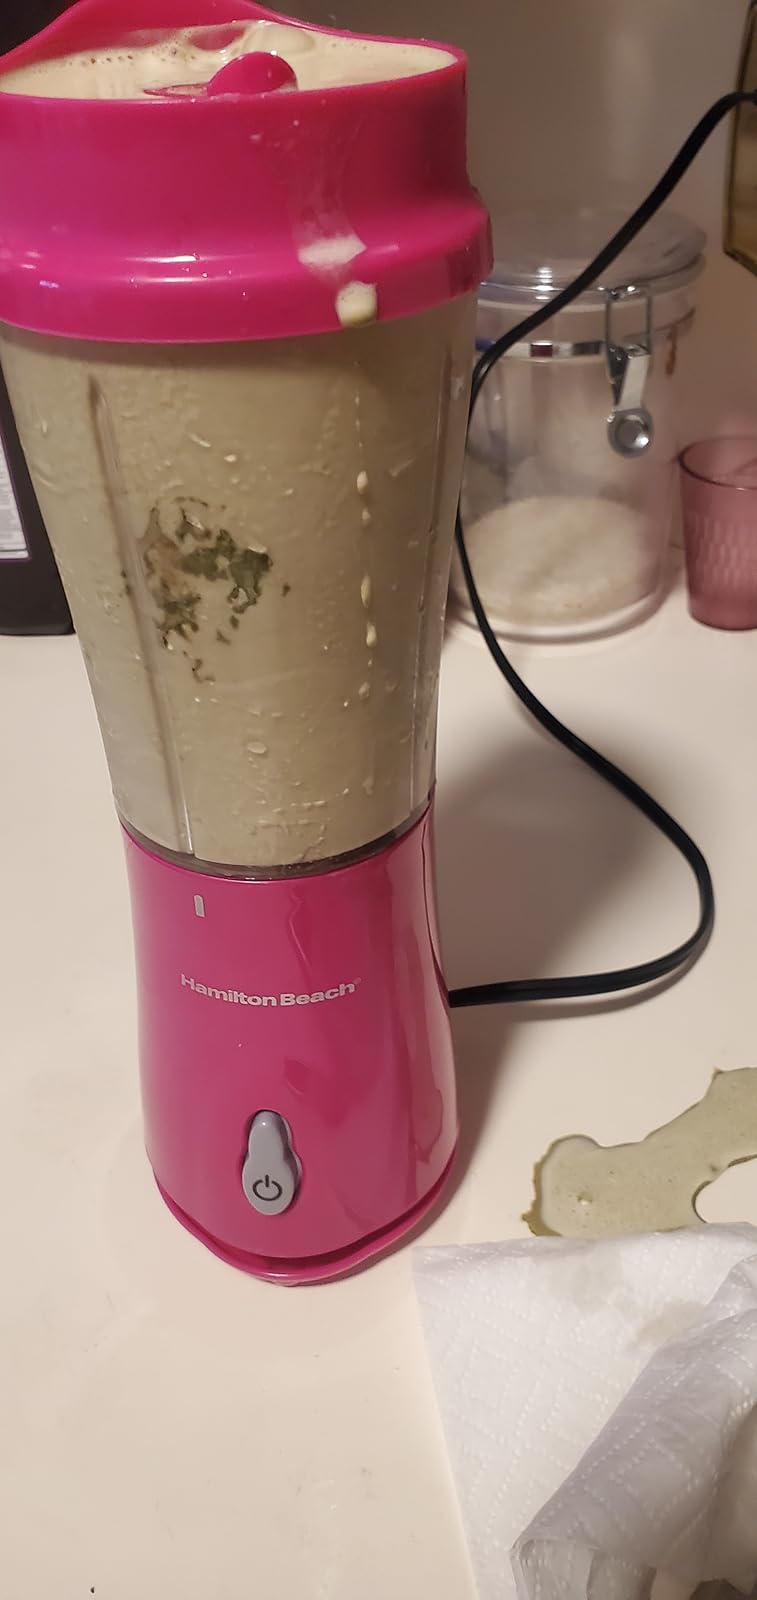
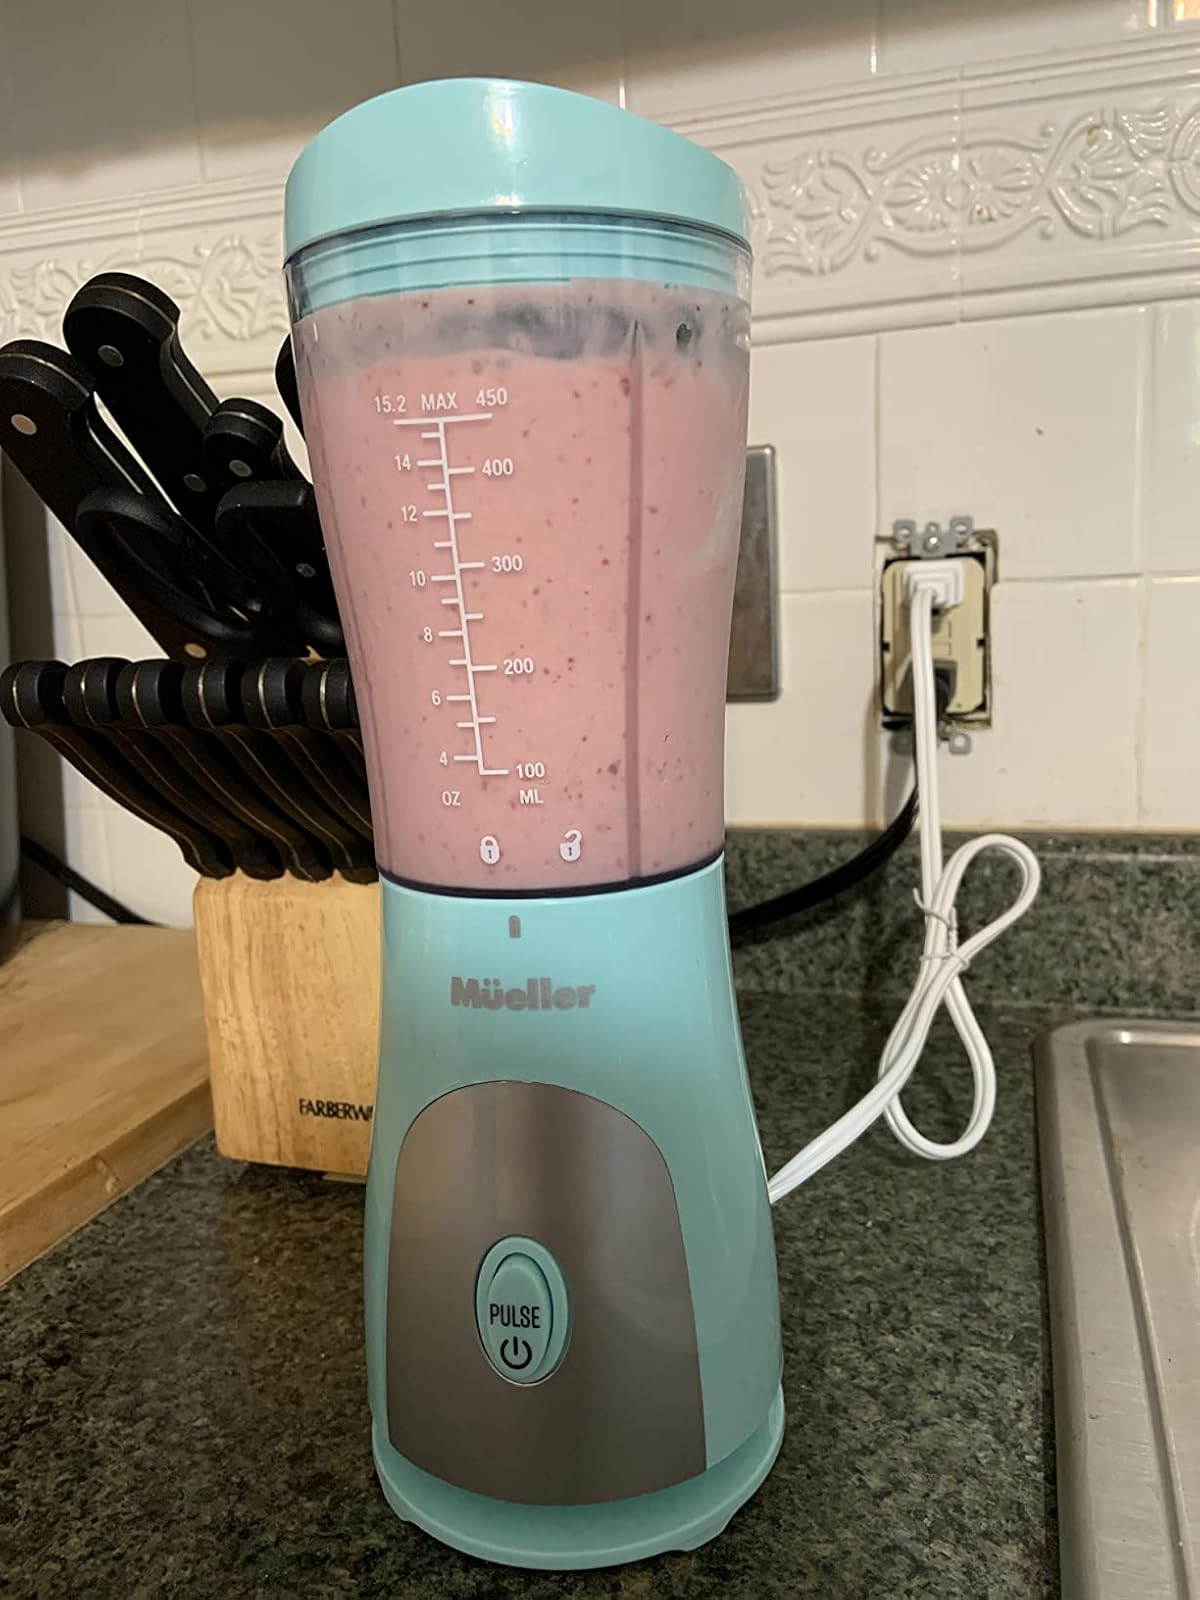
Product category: items_blender
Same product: no